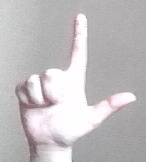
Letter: laam